List of banking families

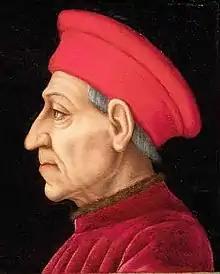
Cosimo de' Medici, Florentine banker, who established his family, the Medici dynasty, as effective rulers of Florence

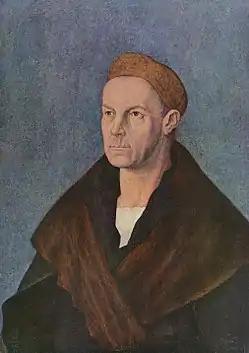
Jakob Fugger, of the Fugger family

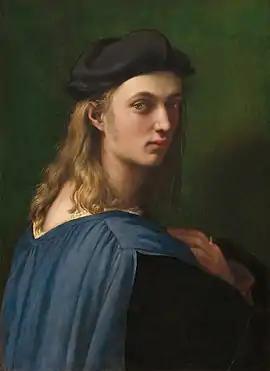
Bindo Altoviti, famous patron of the arts, papal banker and grandnephew of Pope Innocent VIII

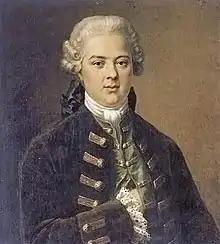
Johann Hinrich Gossler (1738–90), of the Berenberg-Gossler family

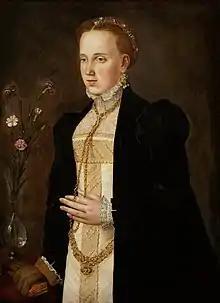
Philippine Welser, a member of the patrician Welser banking family, and the wife of Ferdinand II, Archduke of Austria

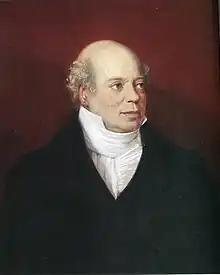
Nathan Mayer Rothschild, founder of the English branch of the Rothschild family

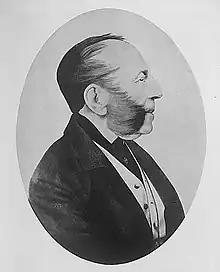
Captain Robert Melville Grindlay, of the Grindlay family and founder of Grindlays Bank

Banking families are families that have been involved in banking for multiple generations, generally in the modern era as owners or co-owners of banks, which are often named after their families. Banking families have been important in the history of banking, especially before the 20th century. Banking families have existed and continue to exist in numerous countries.